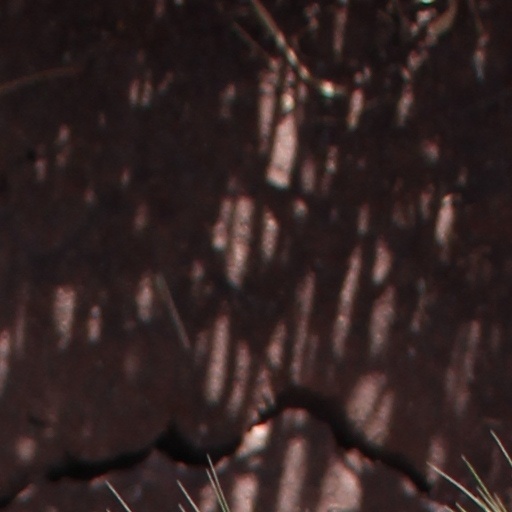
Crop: wheat